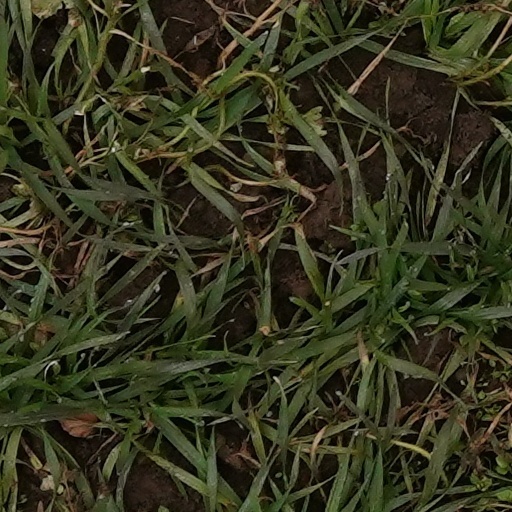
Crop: wheat